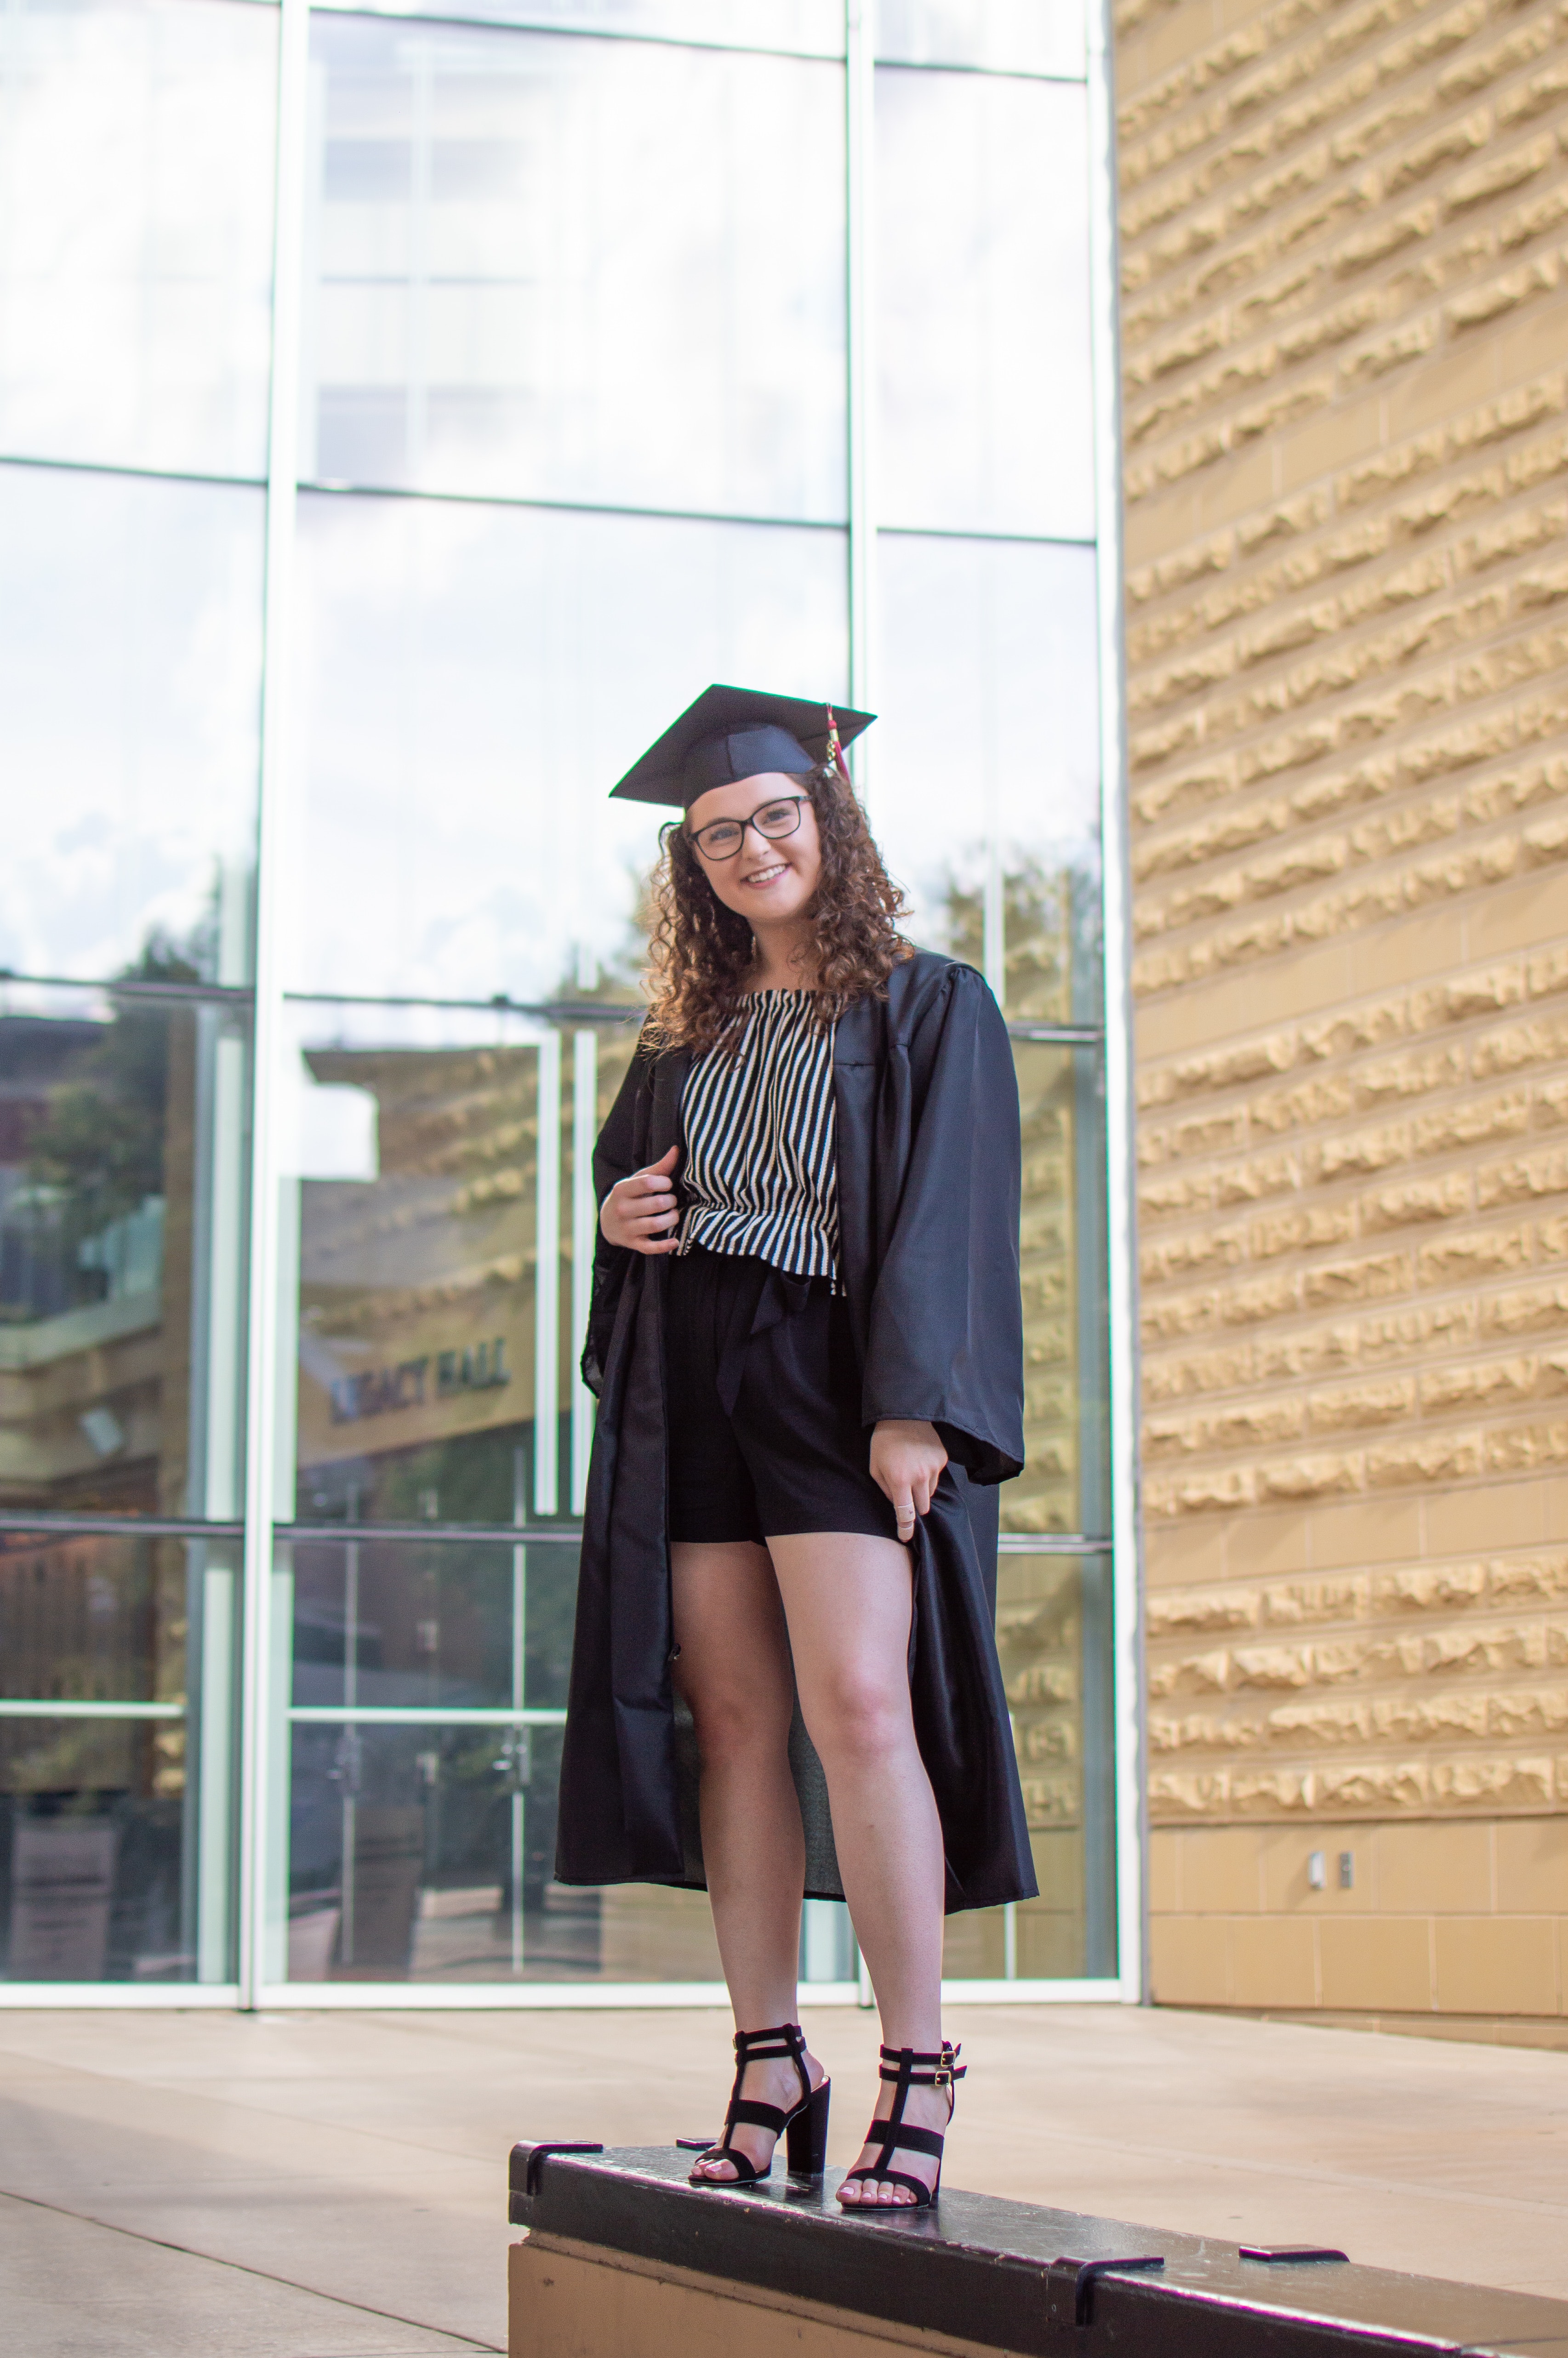
clothing, street fashion, fashion, footwear, snapshot, little black dress, academic dress, dress, headgear, fedora, shoulder, outerwear, shoe, hat, fashion accessory, eyewear, style, sleeve, waist, photo shoot, fashion design, knee, graduation